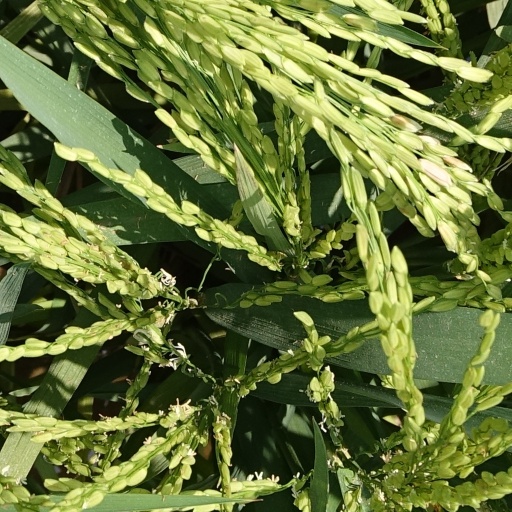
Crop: rice